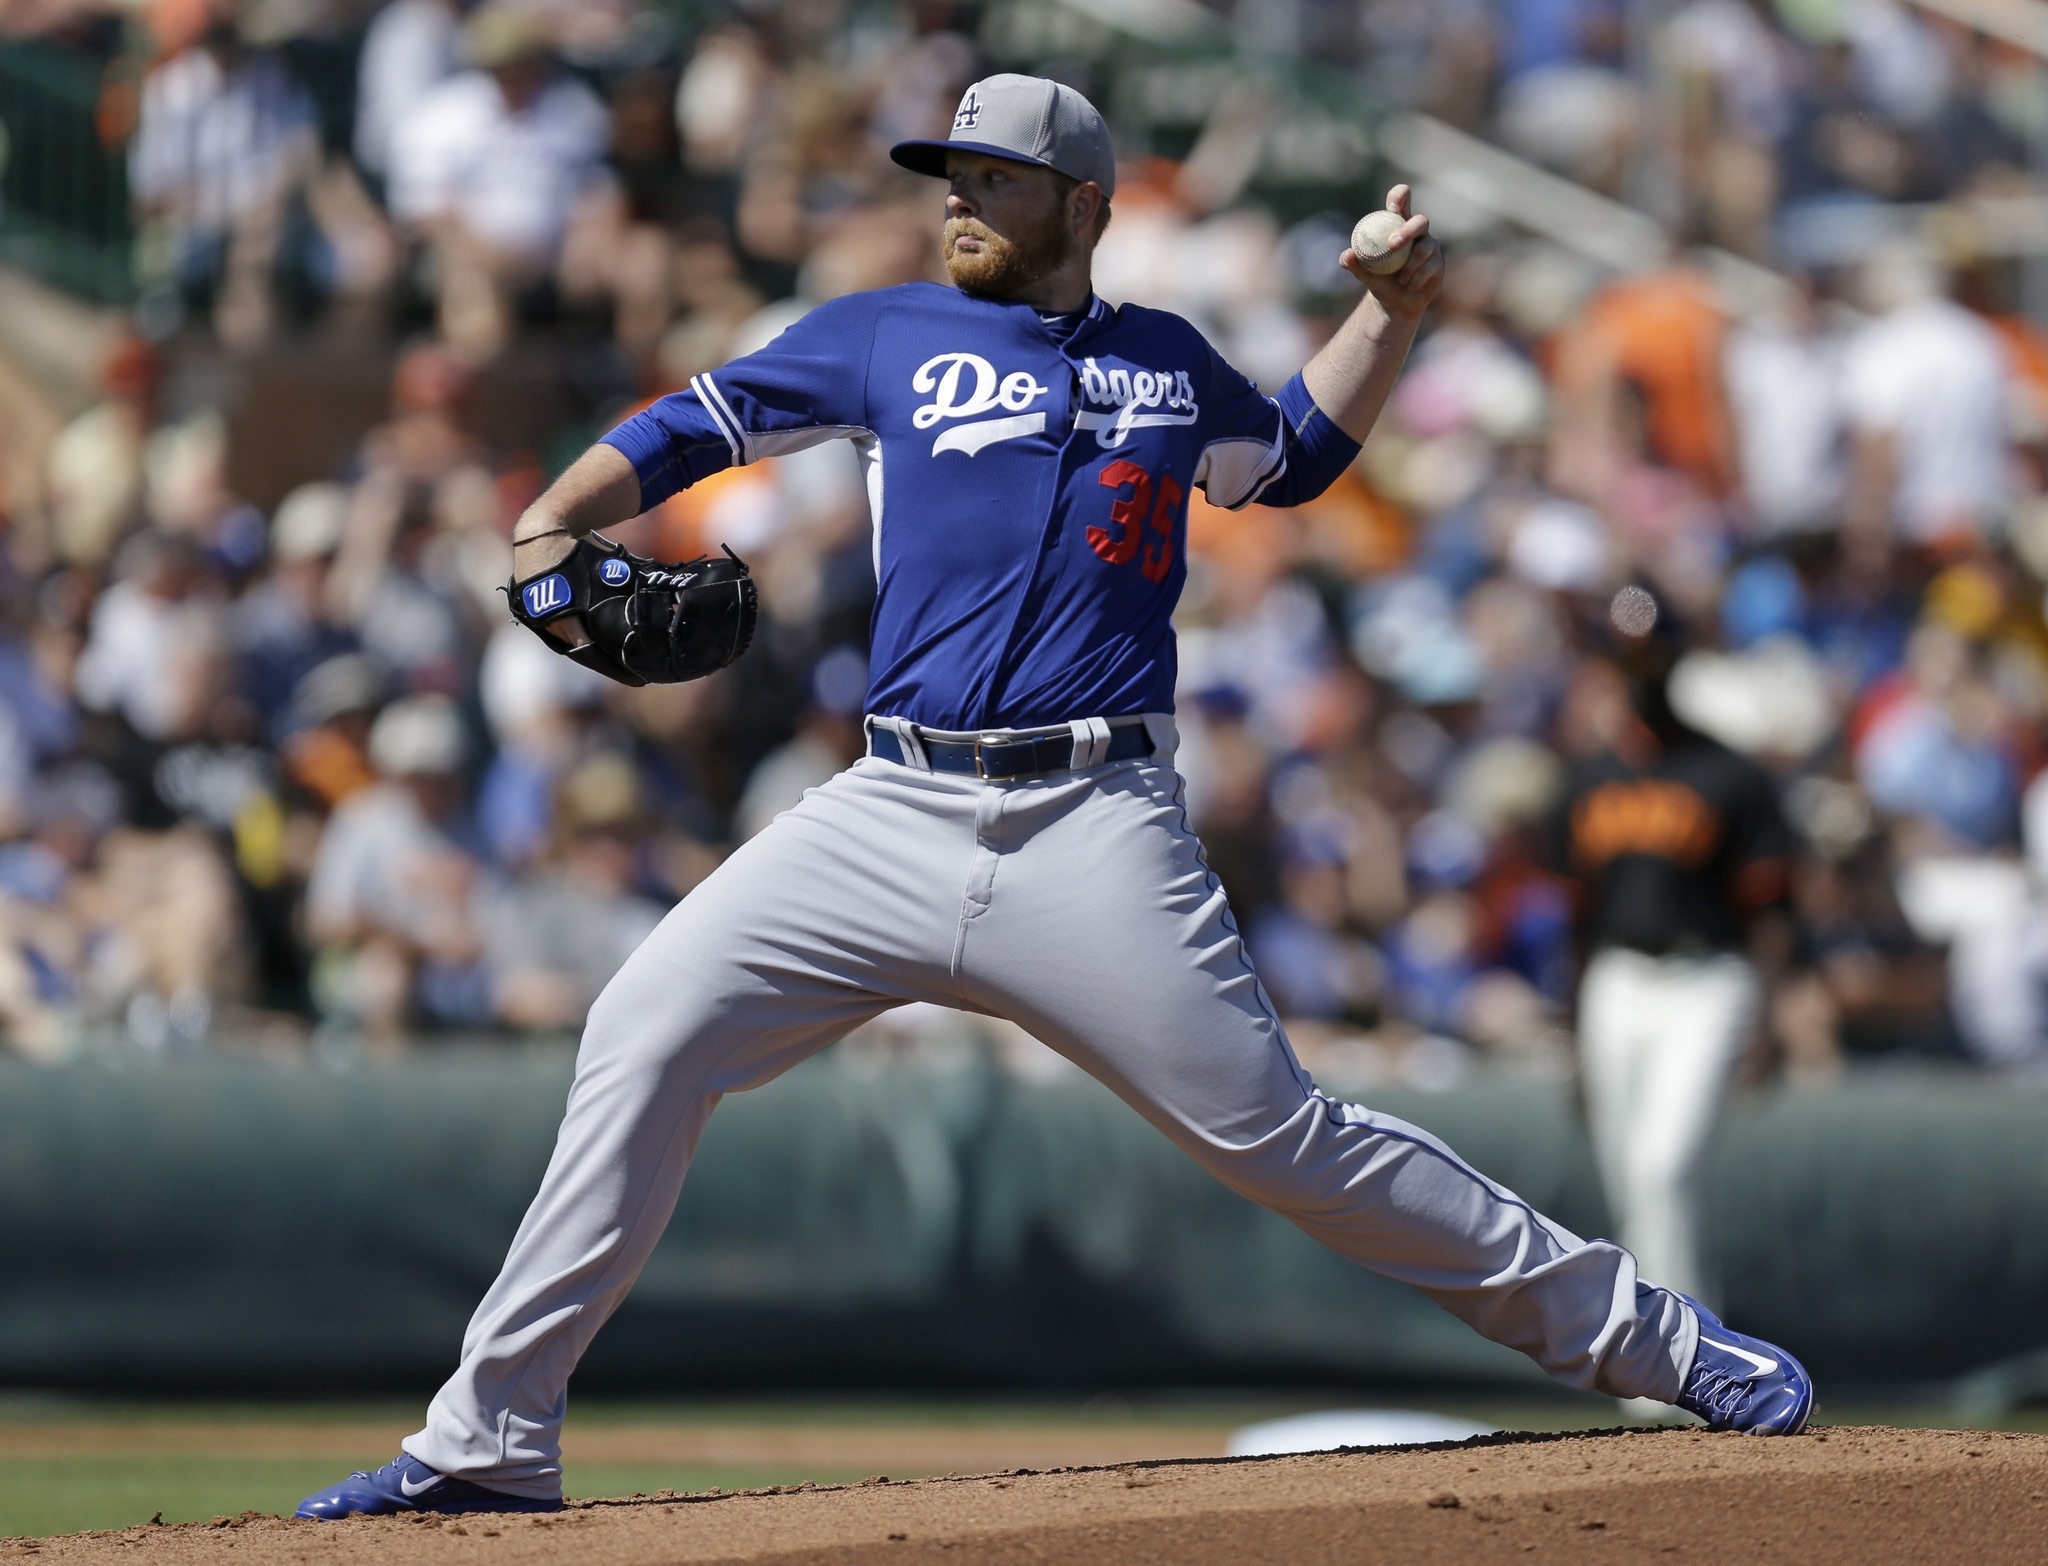
person, baseball, sport, game, healthy, stadium, player, baseball field, workout, pitch, sports, pitcher, baseball player, catcher, ball game, team sport, infielder, college baseball, bat and ball games, baseball positions, college softball